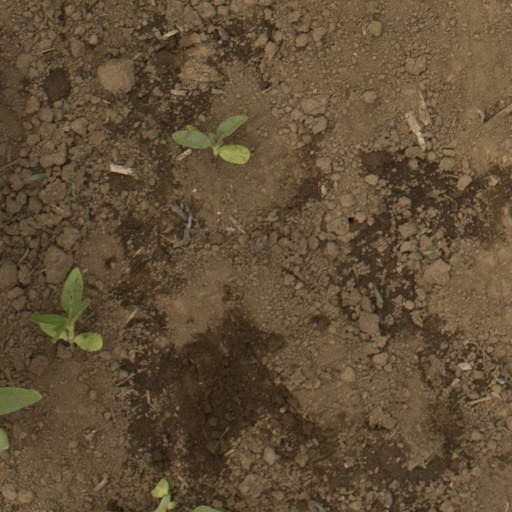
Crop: Jerusalem artichoke